Bionics

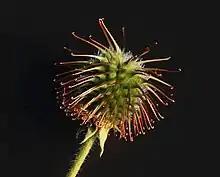
Velcro was inspired by the tiny hooks found on the surface of burs.

The study of bionics often emphasizes implementing a function found in nature rather than imitating biological structures. For example, in computer science, cybernetics models the feedback and control mechanisms that are inherent in intelligent behavior, while artificial intelligence models the intelligent function regardless of the particular way it can be achieved.